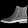
Label: Ankle boot